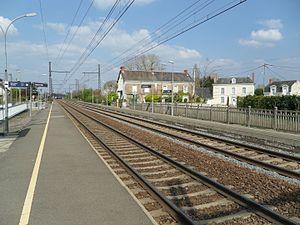
Vue vers Tours des quais de la gare de ""Naintré-les-Barres"" à Naintré (Vienne, France)."
Naintré est une commune du centre-ouest de la France, située dans la banlieue sud de Châtellerault, dans le département de la Vienne en région Nouvelle-Aquitaine. C'est la dixième ville de la Vienne.
La gare de Naintré-les-Barres est une gare ferroviaire française située sur la commune de Naintré dans le département de la Vienne et la région Nouvelle-Aquitaine.